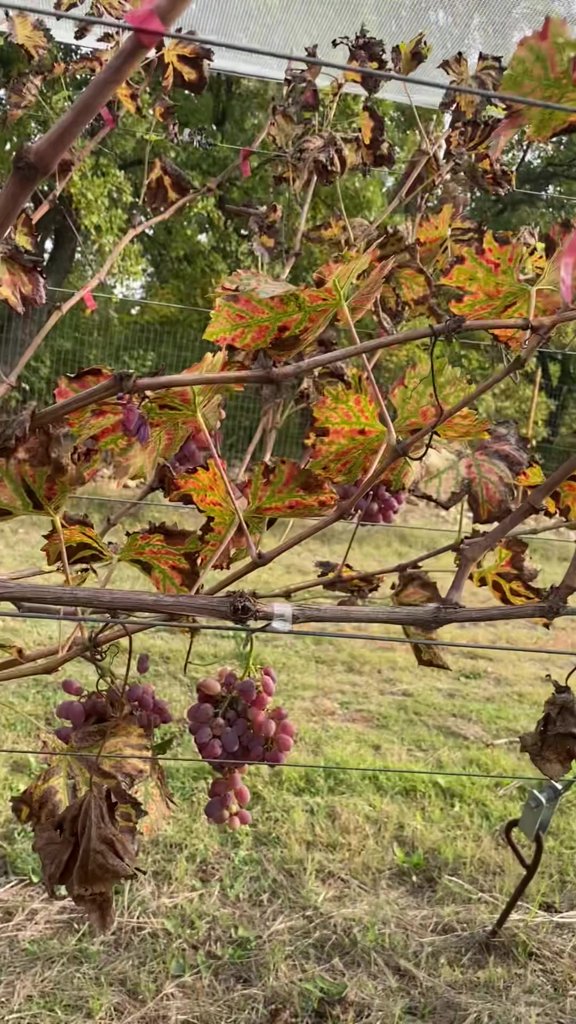
Berries visible: 91
Grape clusters: 4